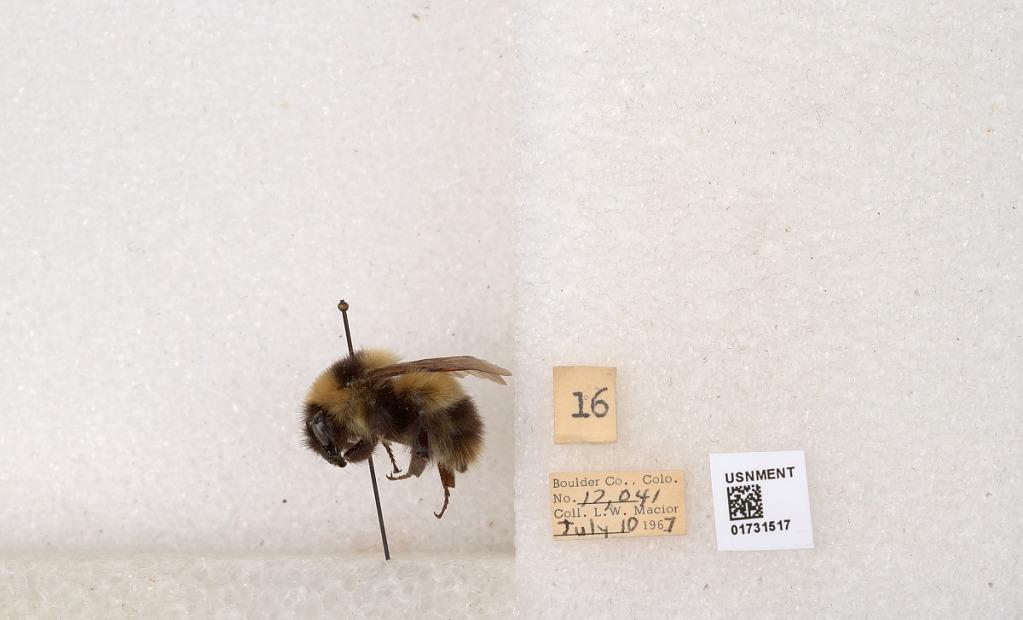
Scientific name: Bombus kirbyellus
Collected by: L. Macior
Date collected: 1967-7-10
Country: United States
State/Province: Colorado
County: Boulder
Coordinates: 40.0925, -105.358